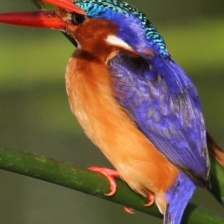
Species: MALACHITE KINGFISHER
Scientific name: CORYTHORNIS CRISTATUS